Waldsteinburg

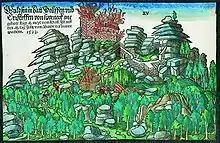
Subsequently coloured woodcut by Hans Wandereisen, 1523

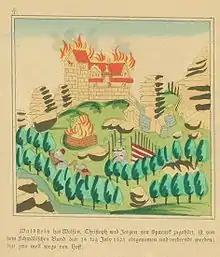
Representation of the woodcut by Joseph von Baader from the 19th century

On a woodcut by war correspondent, Hans Wandereisen, the castle is shown high above the surrounding area. Judging by the number of floors it is rather exaggerated, yet the ruins still stand on an impressive rocky plateau today.